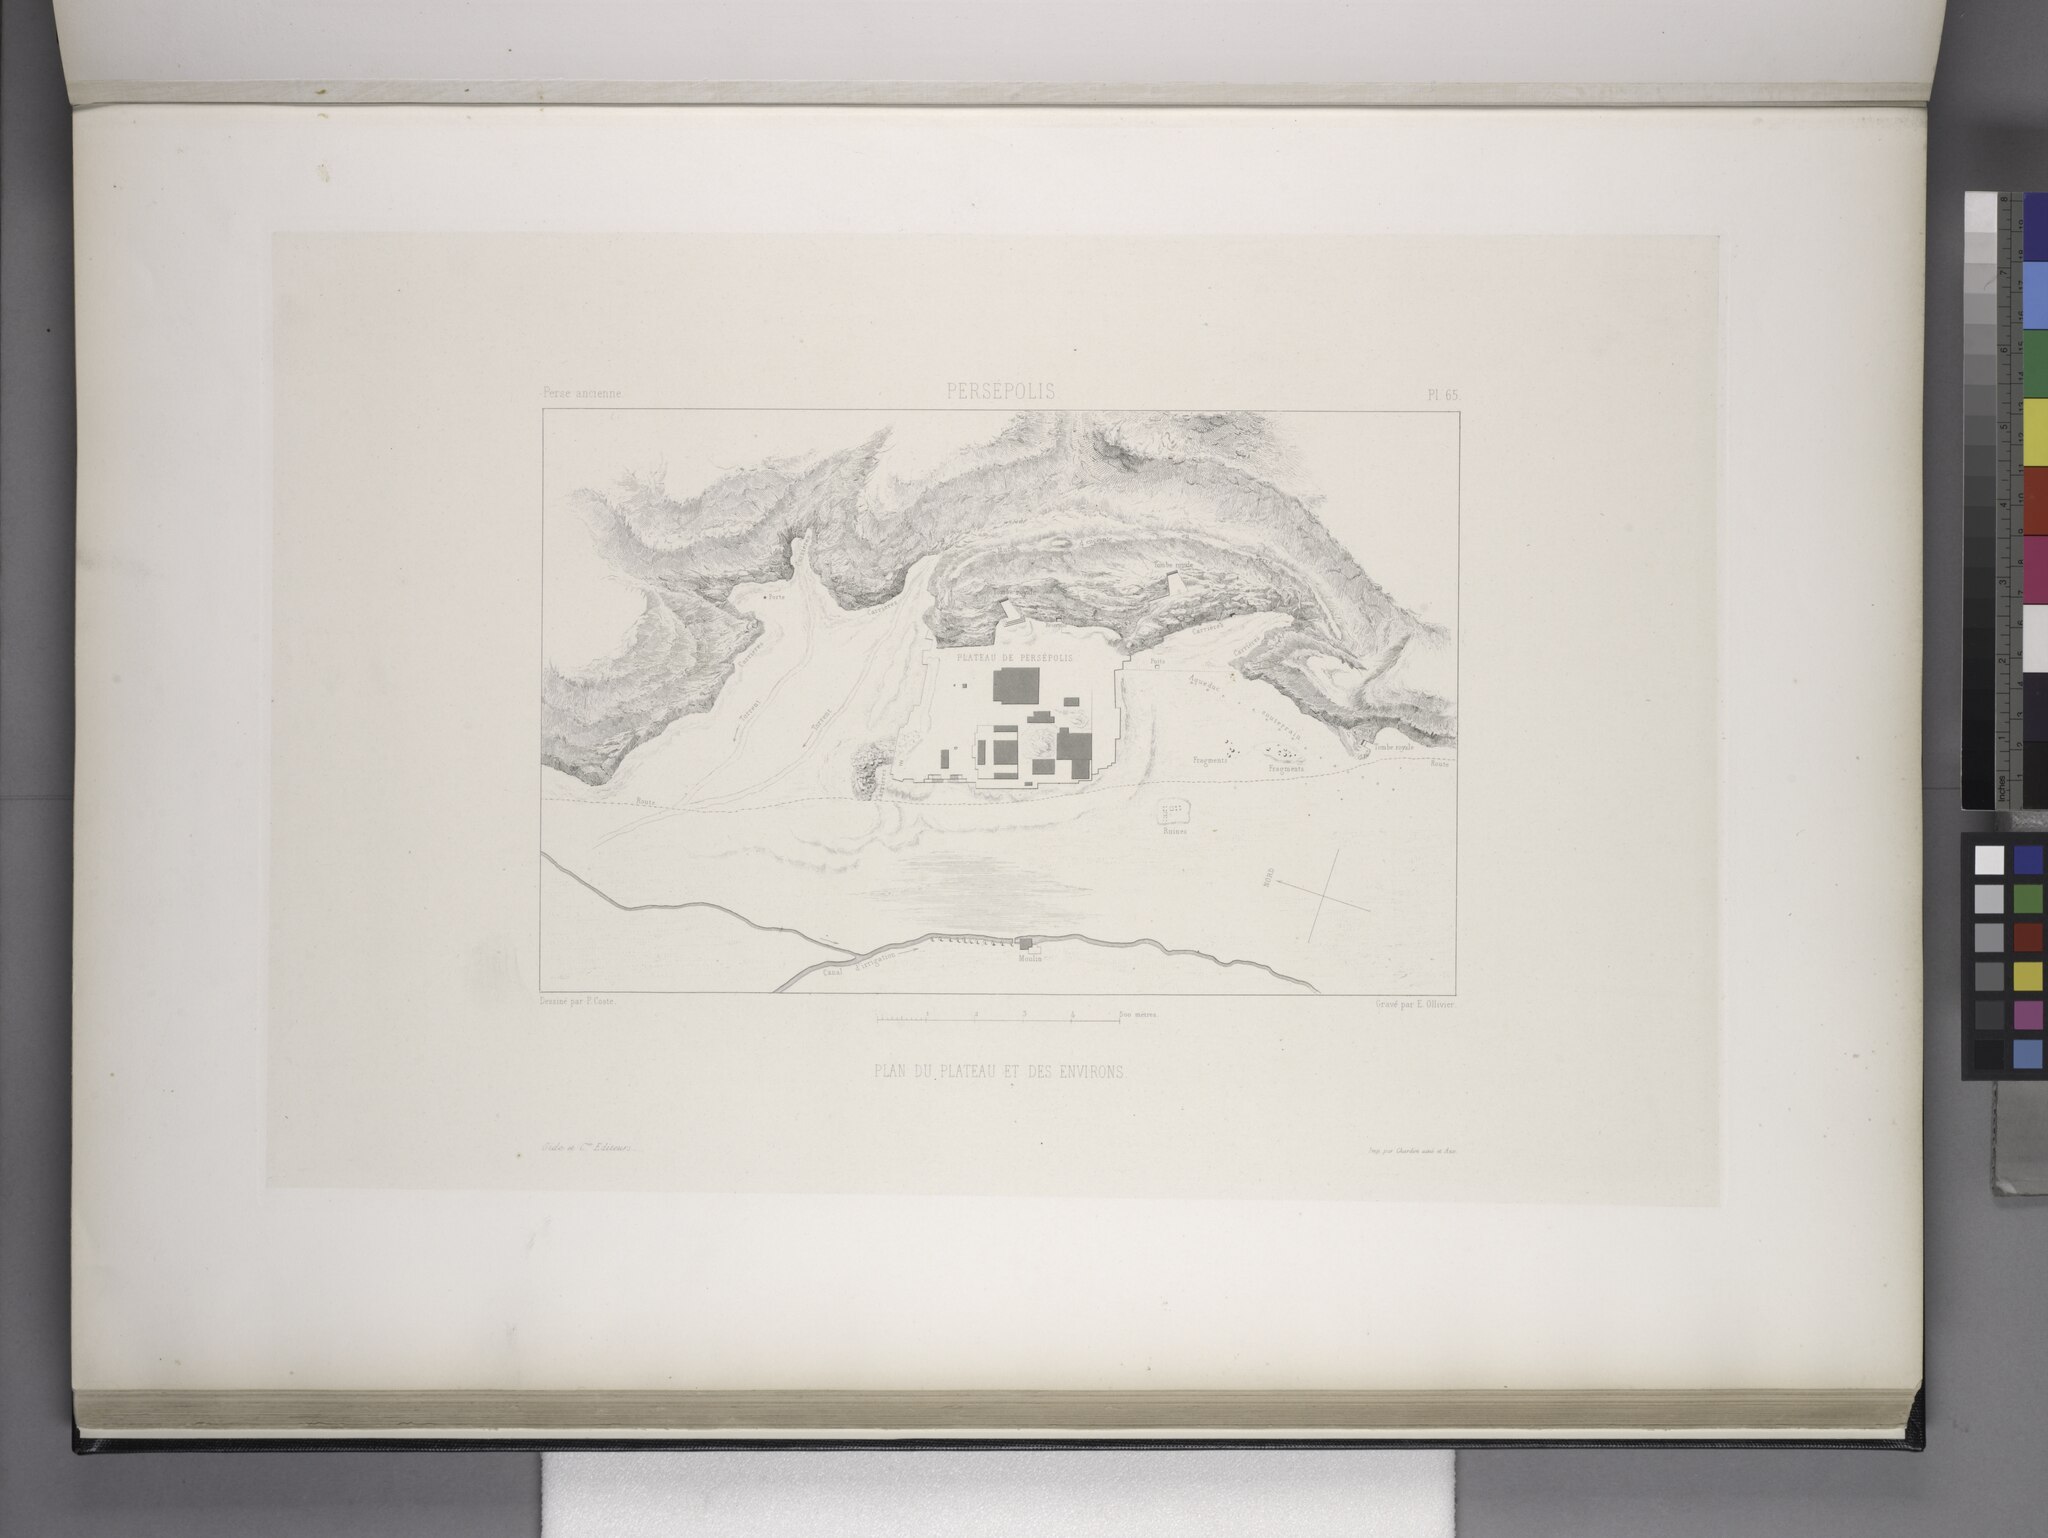
Title: Persépolis. Plan du plateau et des environs (NYPL b12482496-1542778)
Description: Persépolis. Plan du plateau et des environs
Date: 1851
Categories: Maps of Persepolis, Images uploaded by Fæ, PD-old-100-expired, PD-scan (PD-old-auto-expired), Images from the New York Public Library, CC-PD-Mark, Media needing category review as of 27 October 2016, NYPL General Research Division, Floor plans of Persepolis, Persepolis in the 19th century, Voyage en Perse, PD-old missing SDC copyright status, Illustrations of Persepolis